GM Medium Diesel engine

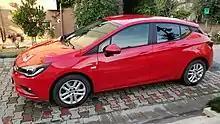
Opel Astra K uses the B16DTH engine variant of GM Medium Diesel engine

The engine is prone to early timing chain wear and failure, early symptoms include a rattling sound during start up and during operation eventually leading to total engine failure. This issue has never been addressed by the manufacturer and appears to affect all production years. The timing chain is located at the rear of the engine and as such replacement is significantly harder and expensive than a typical (front) timing chain.